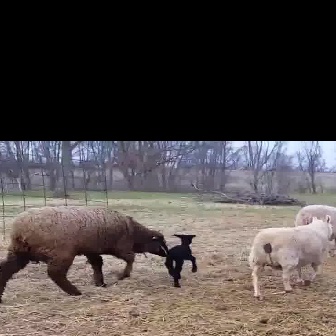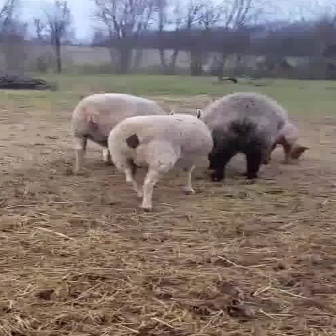
  Please identify the target specified by the bounding box [247,214,333,300] in the first image and locate it in the second image. Return the coordinates in [x_min,y_min,x_max,y_max] format.
Answer: [106,107,212,212]